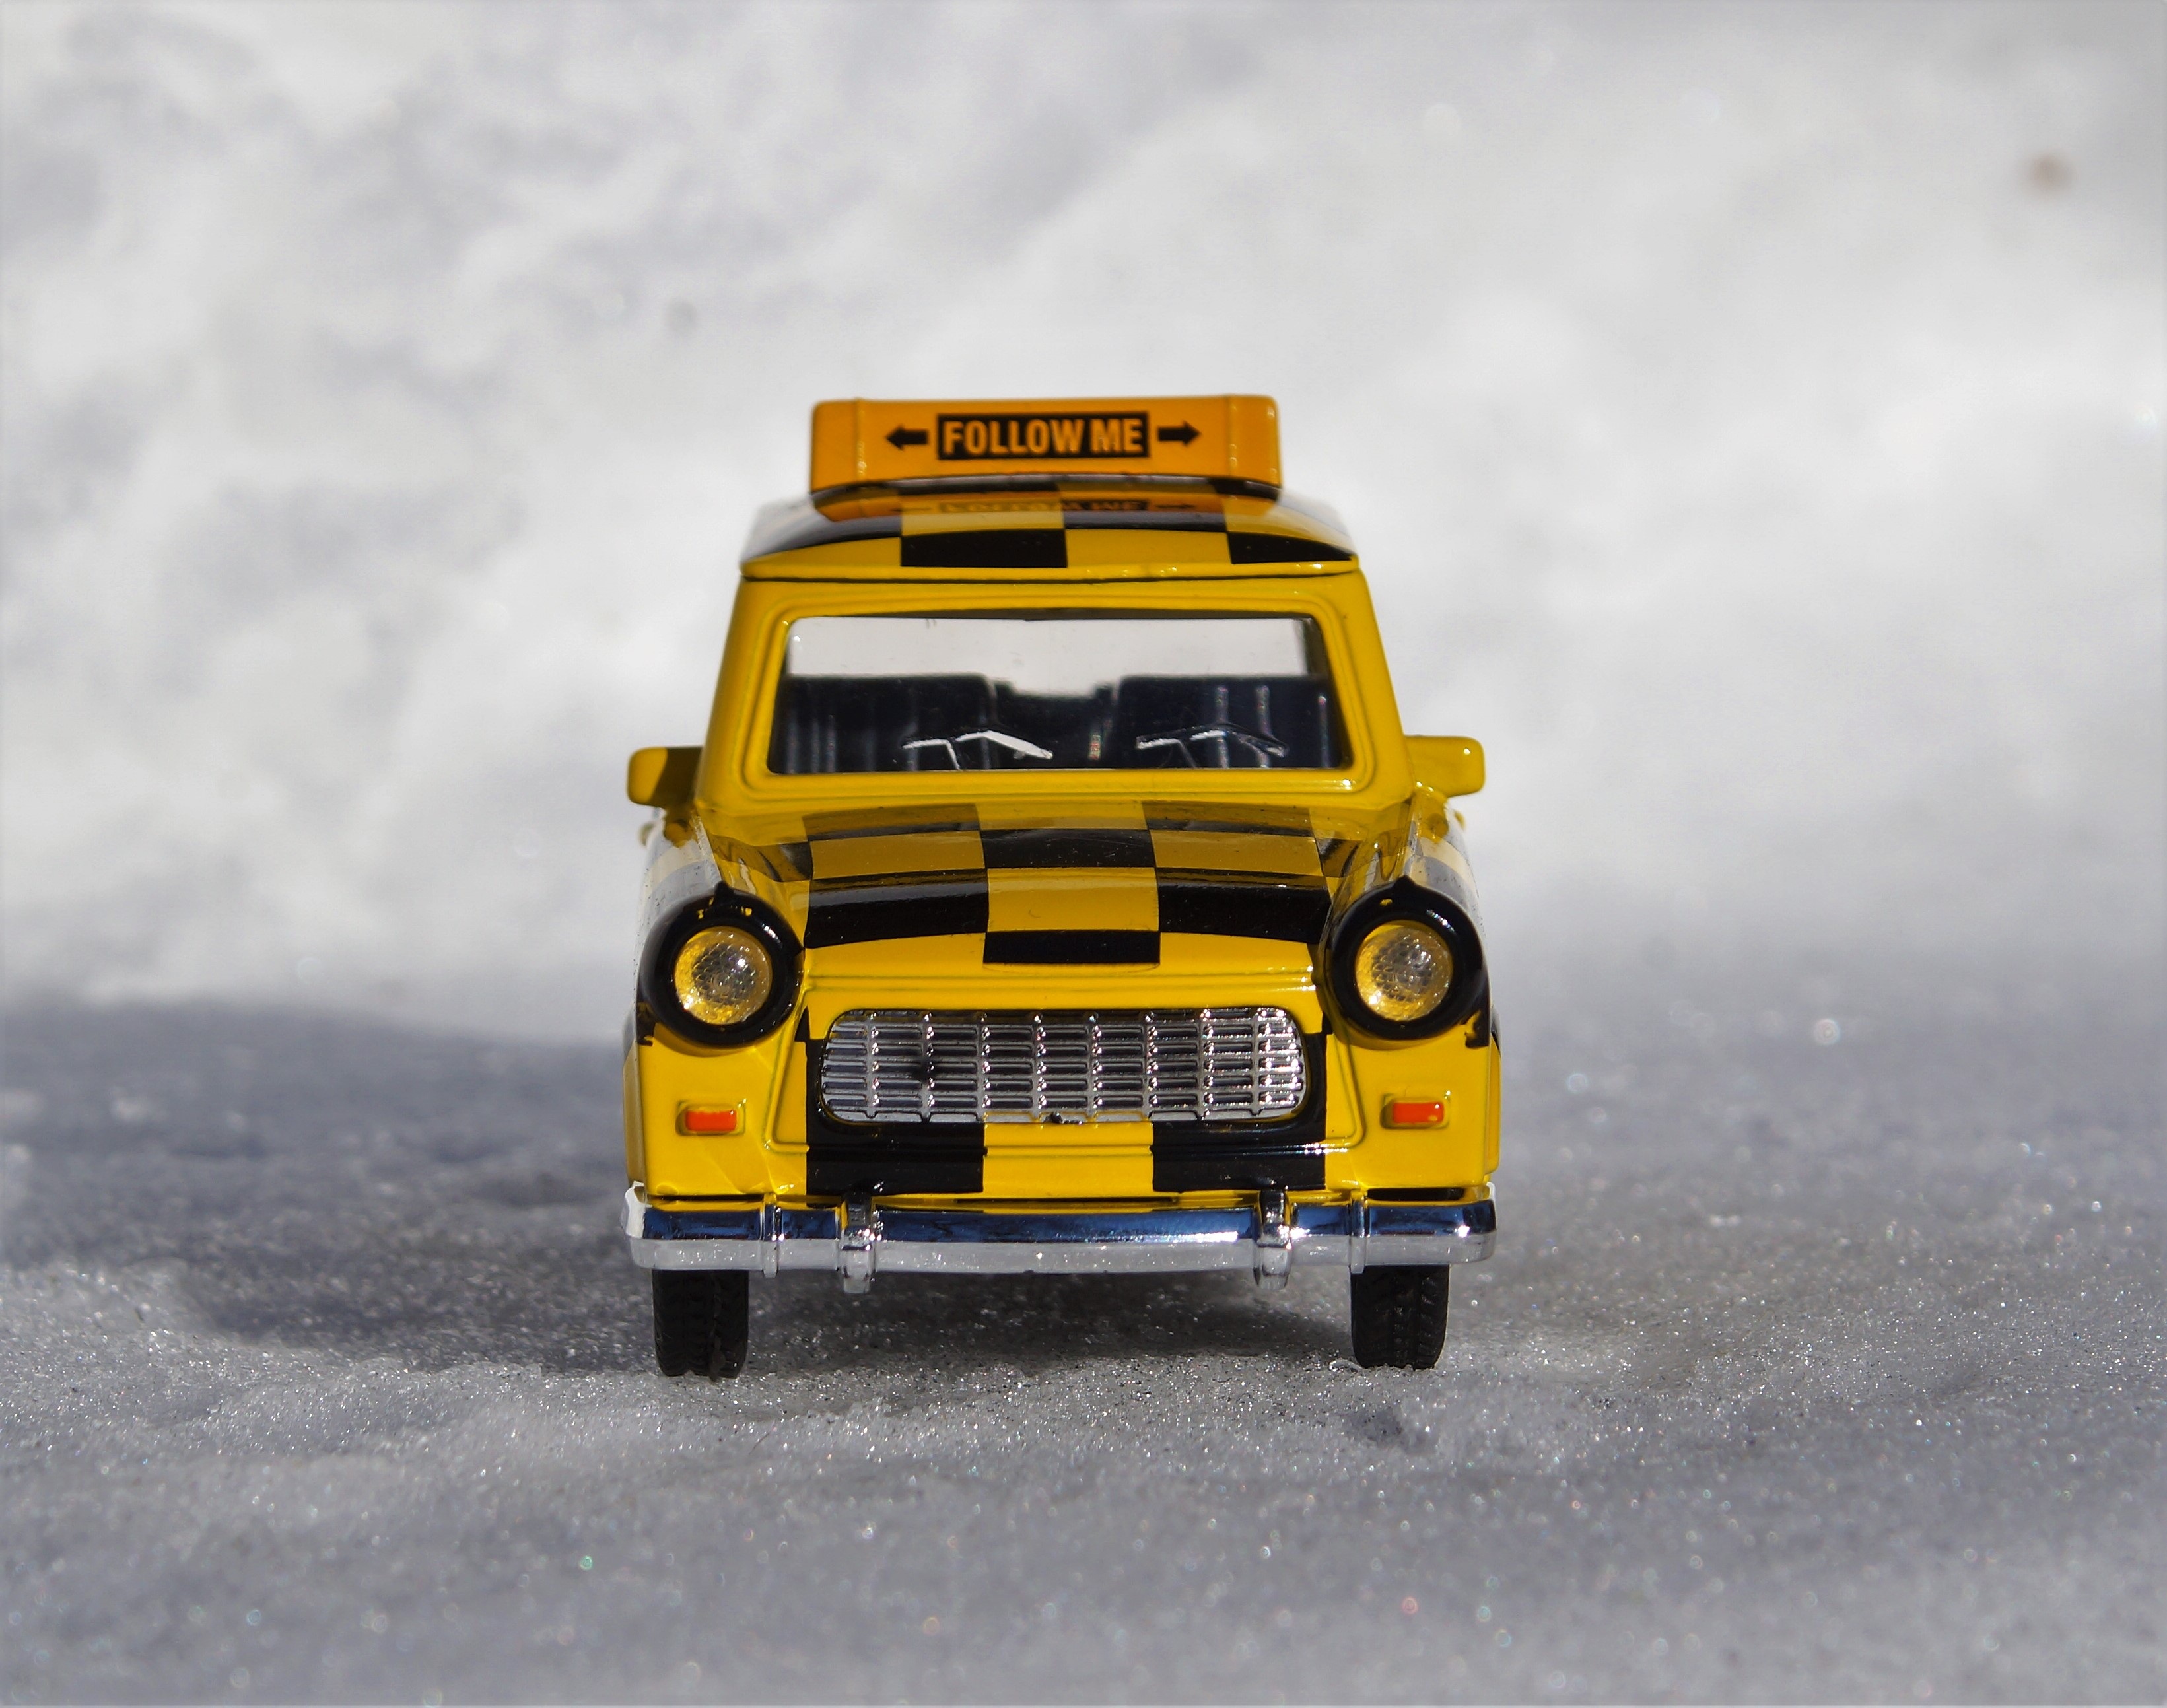
car, vehicle, auto, automotive, sports car, satellite, race car, racing, oldtimer, classic, ddr, trabi, model car, off road vehicle, east germany, land vehicle, trabant 601, auto racing, trabbi, automobile make, off roading, rallying, world rally championship